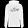
Label: Pullover